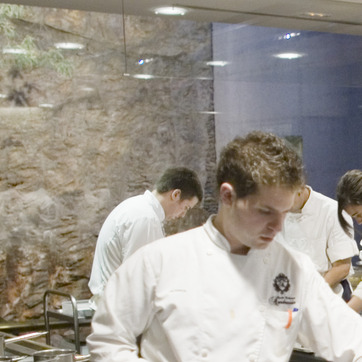
Material: hair